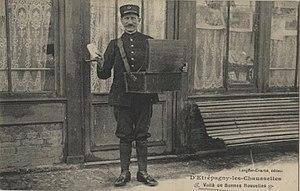
Carte postale de l'éditeur Longfier-Chartié, titrée: Etrépagny-les-Chaussettes"" (1)"
Longfier-Chartié est un éditeur français de cartes postales qui a diffusé des cartes relatives à la commune d'Étrépagny.